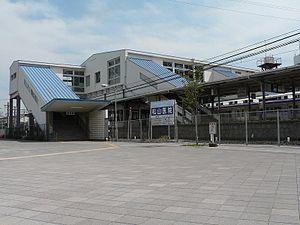
Kita est l'un des 7 arrondissements de la ville de Sakai au Japon. En 2015, sa population est de 159 110 habitants, ce qui en fait l'arrondissement le plus peuplé de la ville. Il possède une superficie de 15,60 km², ce qui fait une densité de population de 10 199 hab./km².